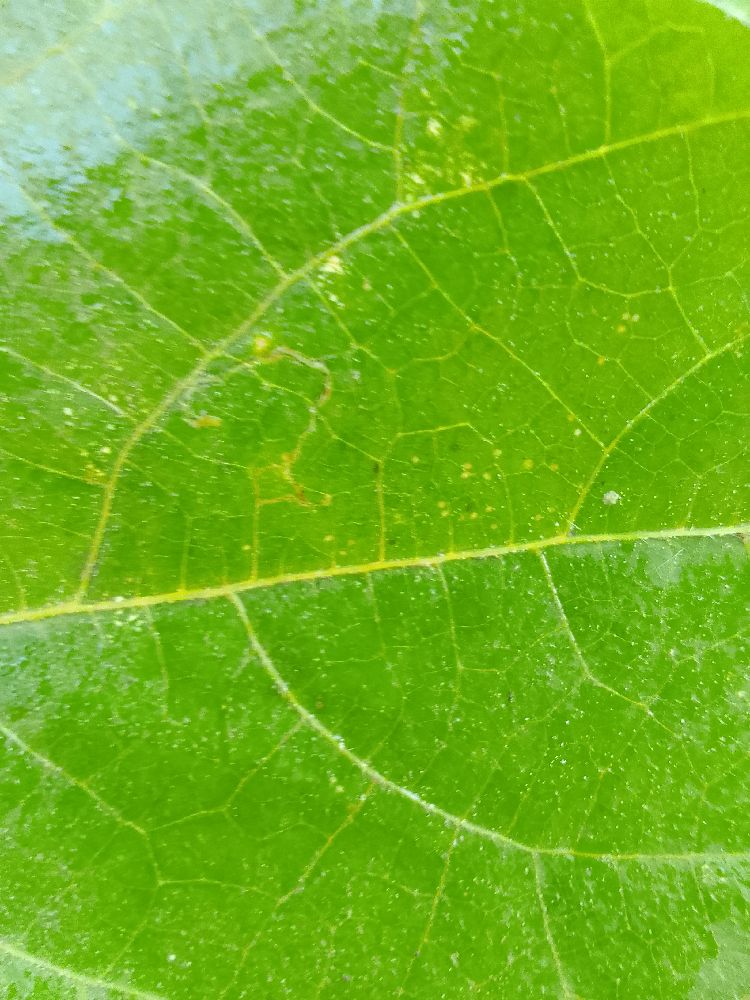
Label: healthy